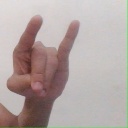
अक्षर: च